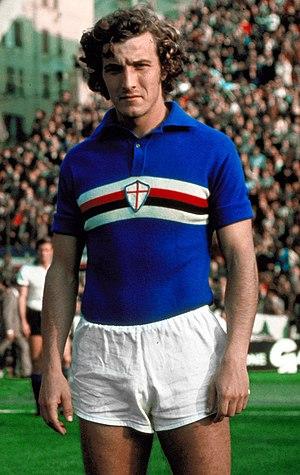
Marcello Romeo Lippi, né le 12 avril 1948 à Viareggio, est un footballeur italien reconverti entraîneur.